1911 Barnstaple by-election

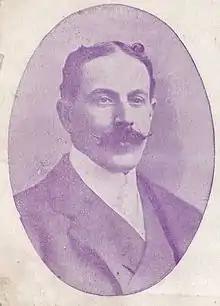
Ernest Soares

The Liberal candidate was Sir Godfrey Baring, a 40-year-old Eton educated former Liberal MP from the Isle of Wight. He had sat for the Isle of Wight from 1906 until his defeat in January 1910. At the December 1910 general election he had contested Devonport . He was the chairman of the Isle of Wight County Council.